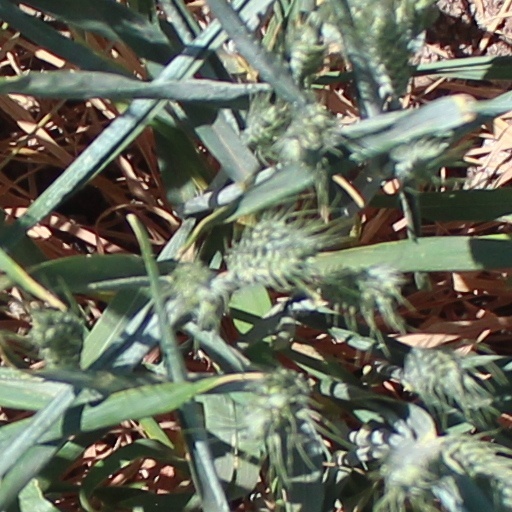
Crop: wheat